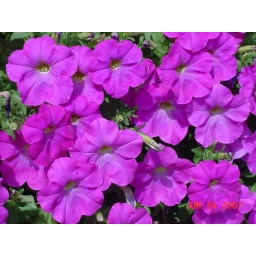
My flower bed in front of the house.